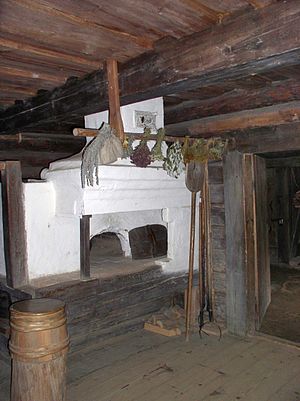
Masseovn
En masseovn i Hviderusland
Forgængeren til den moderne masseovn
En masseovn, er en brændefyret ovn lavet af sten, som akkumulerer varmen fra forbrændingen i sin store masse.